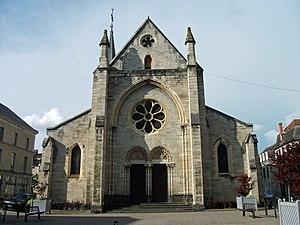
Église Saint-Saturnin de Cusset depuis la place Radoult-de-Lafosse (ou Radoult-de-La-Fosse) rénovée en 2012.
Cusset est une commune française, située sur les contreforts de la Montagne bourbonnaise, dans le département de l'Allier, en région Auvergne-Rhône-Alpes.